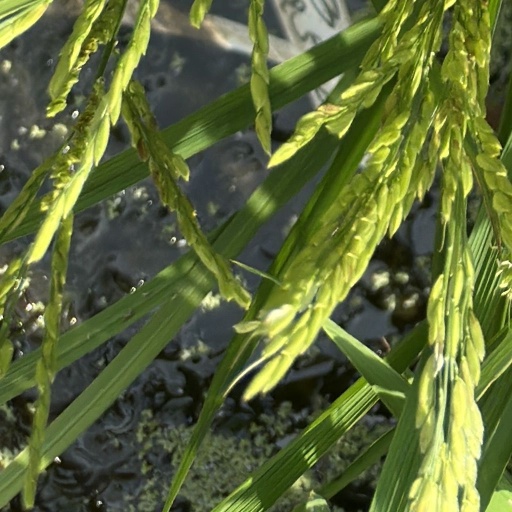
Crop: rice